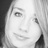
Emotion: happy